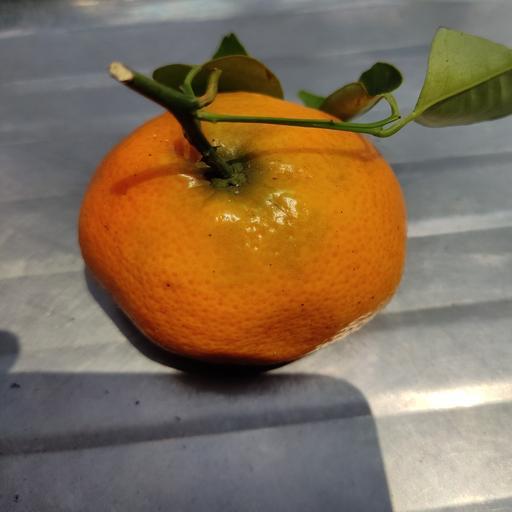
Crop type: Orange